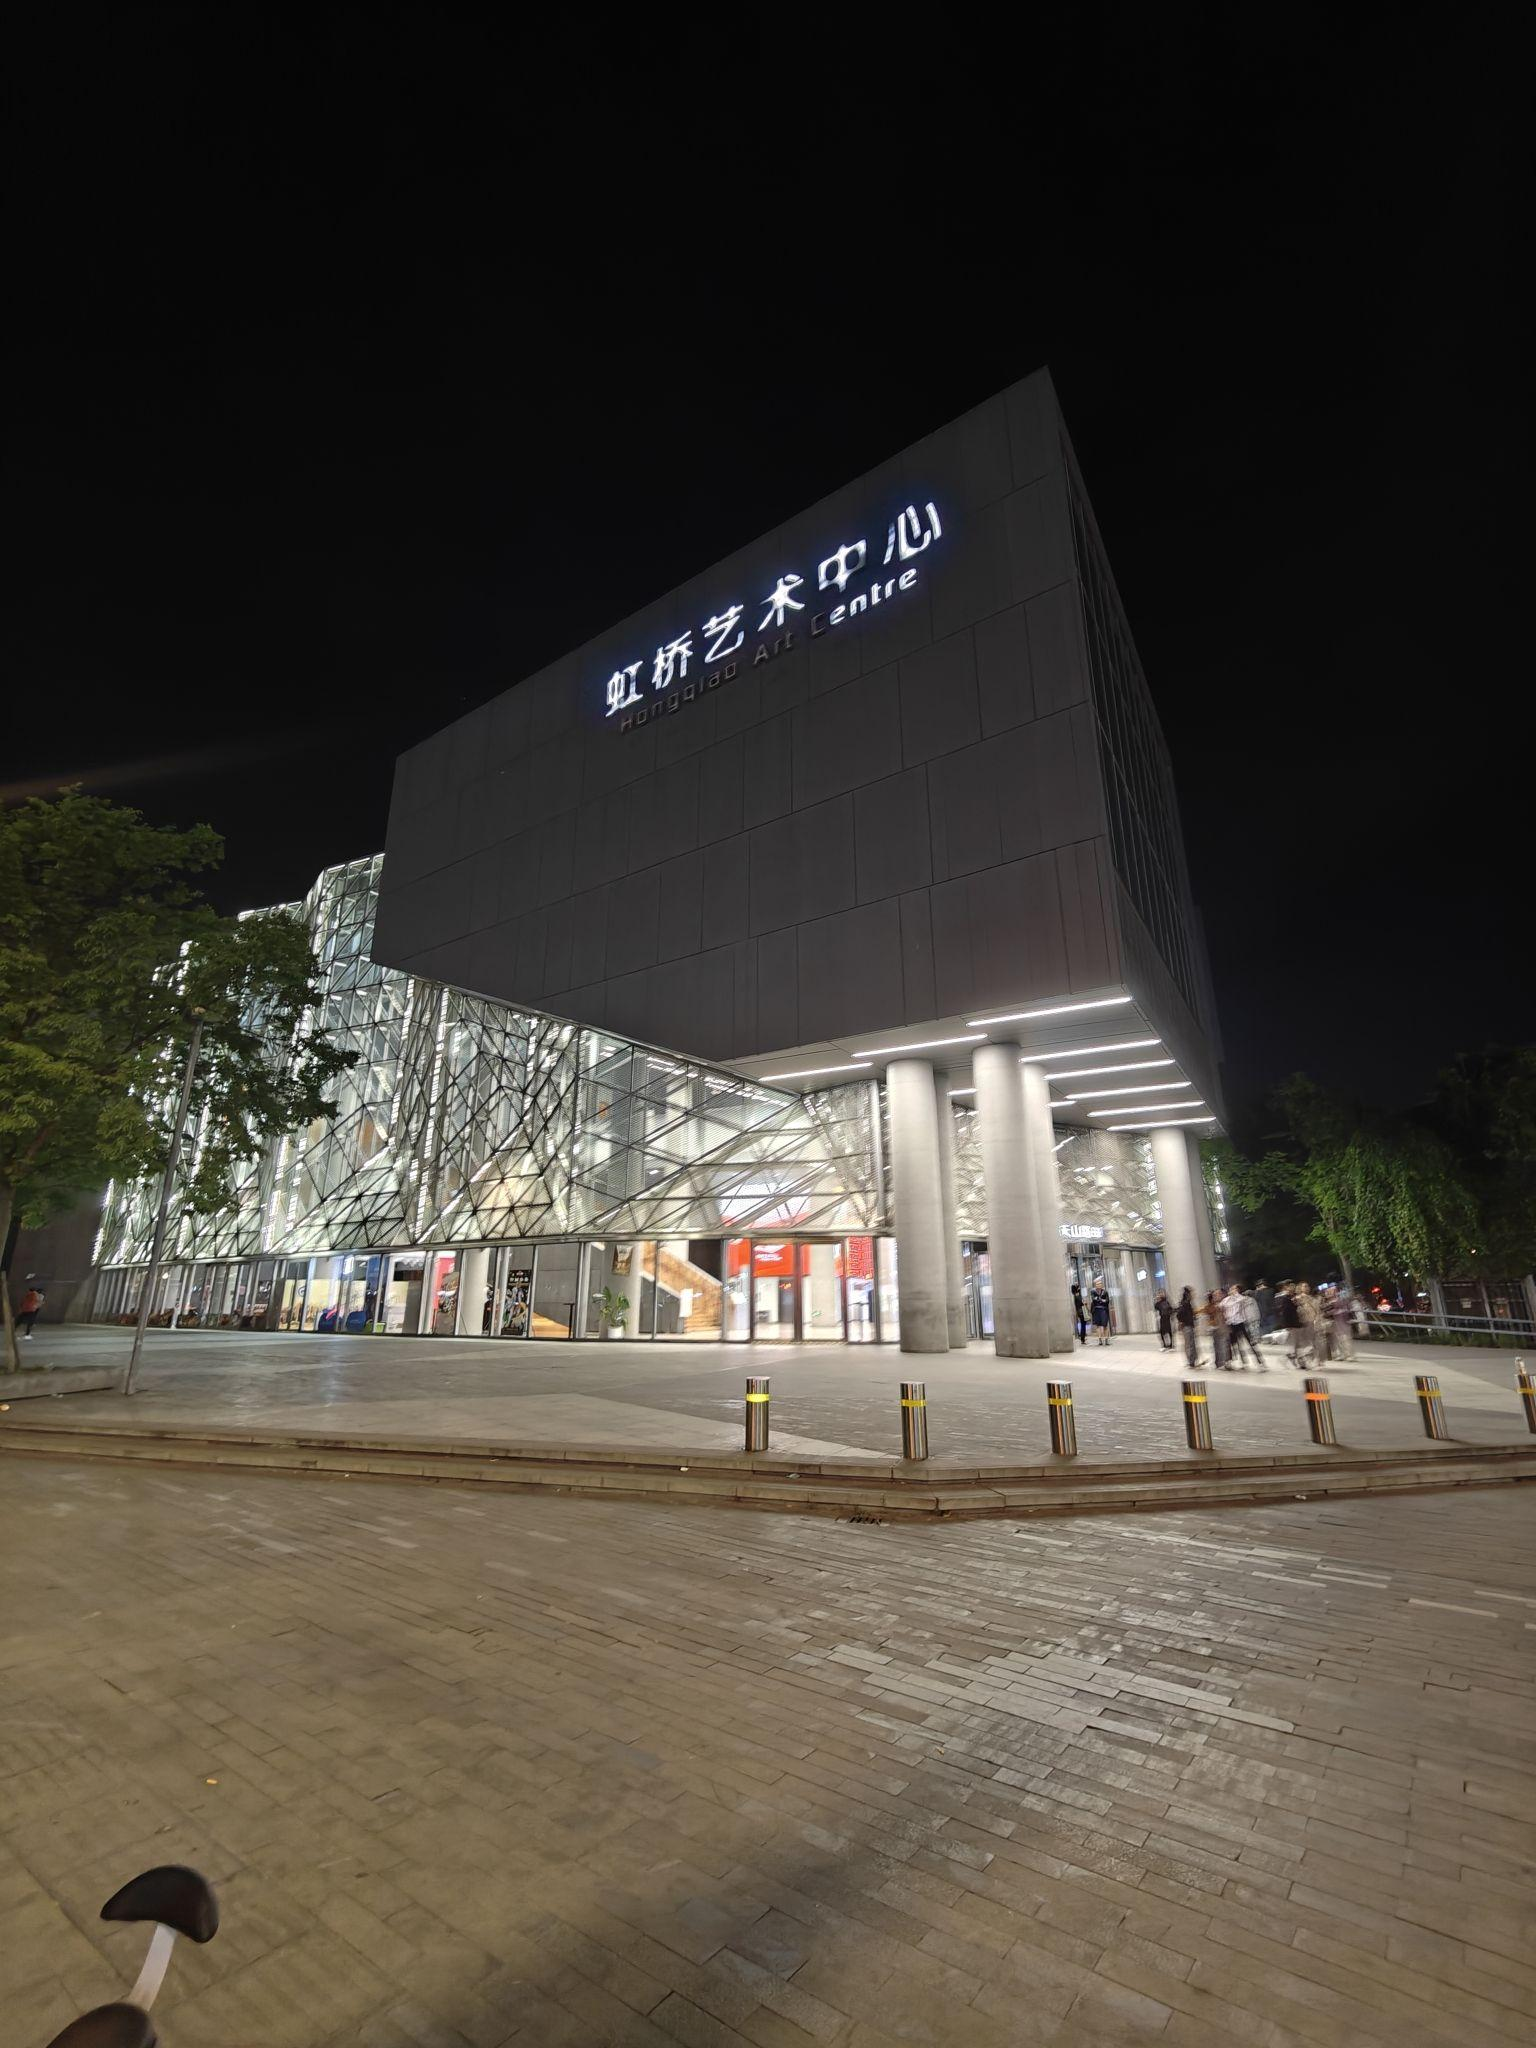
地标名称：上海虹桥艺术中心
所在城市：上海市·长宁区